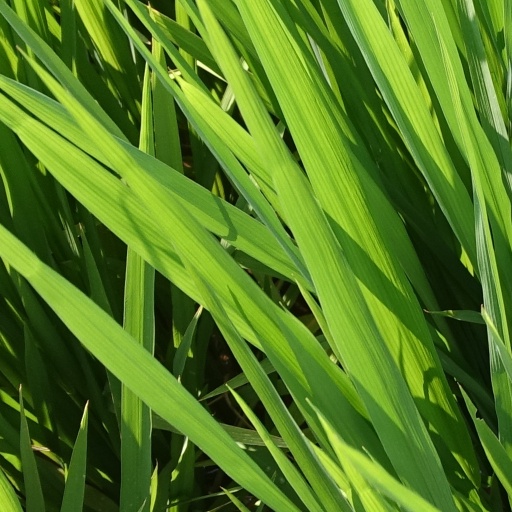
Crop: rice